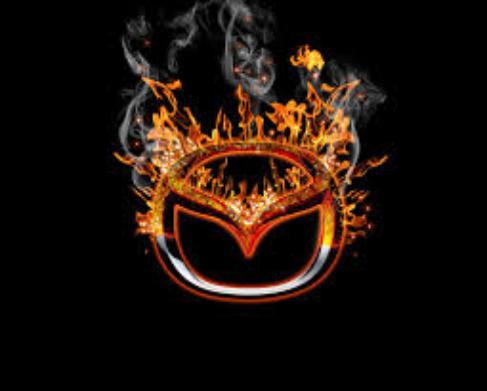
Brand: Mazda
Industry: Transportation